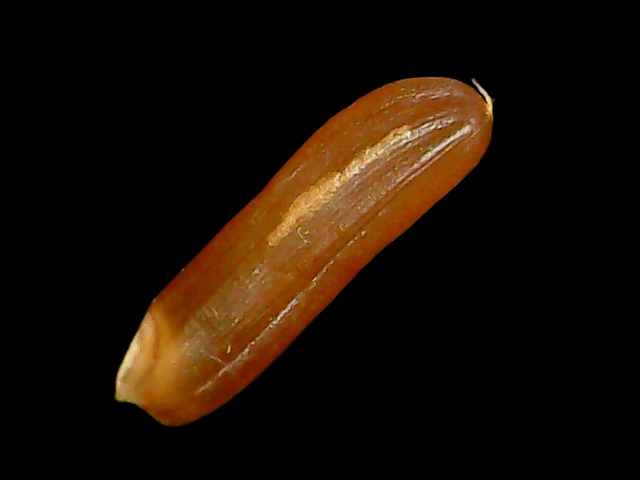
Rice variety: Binadhan20